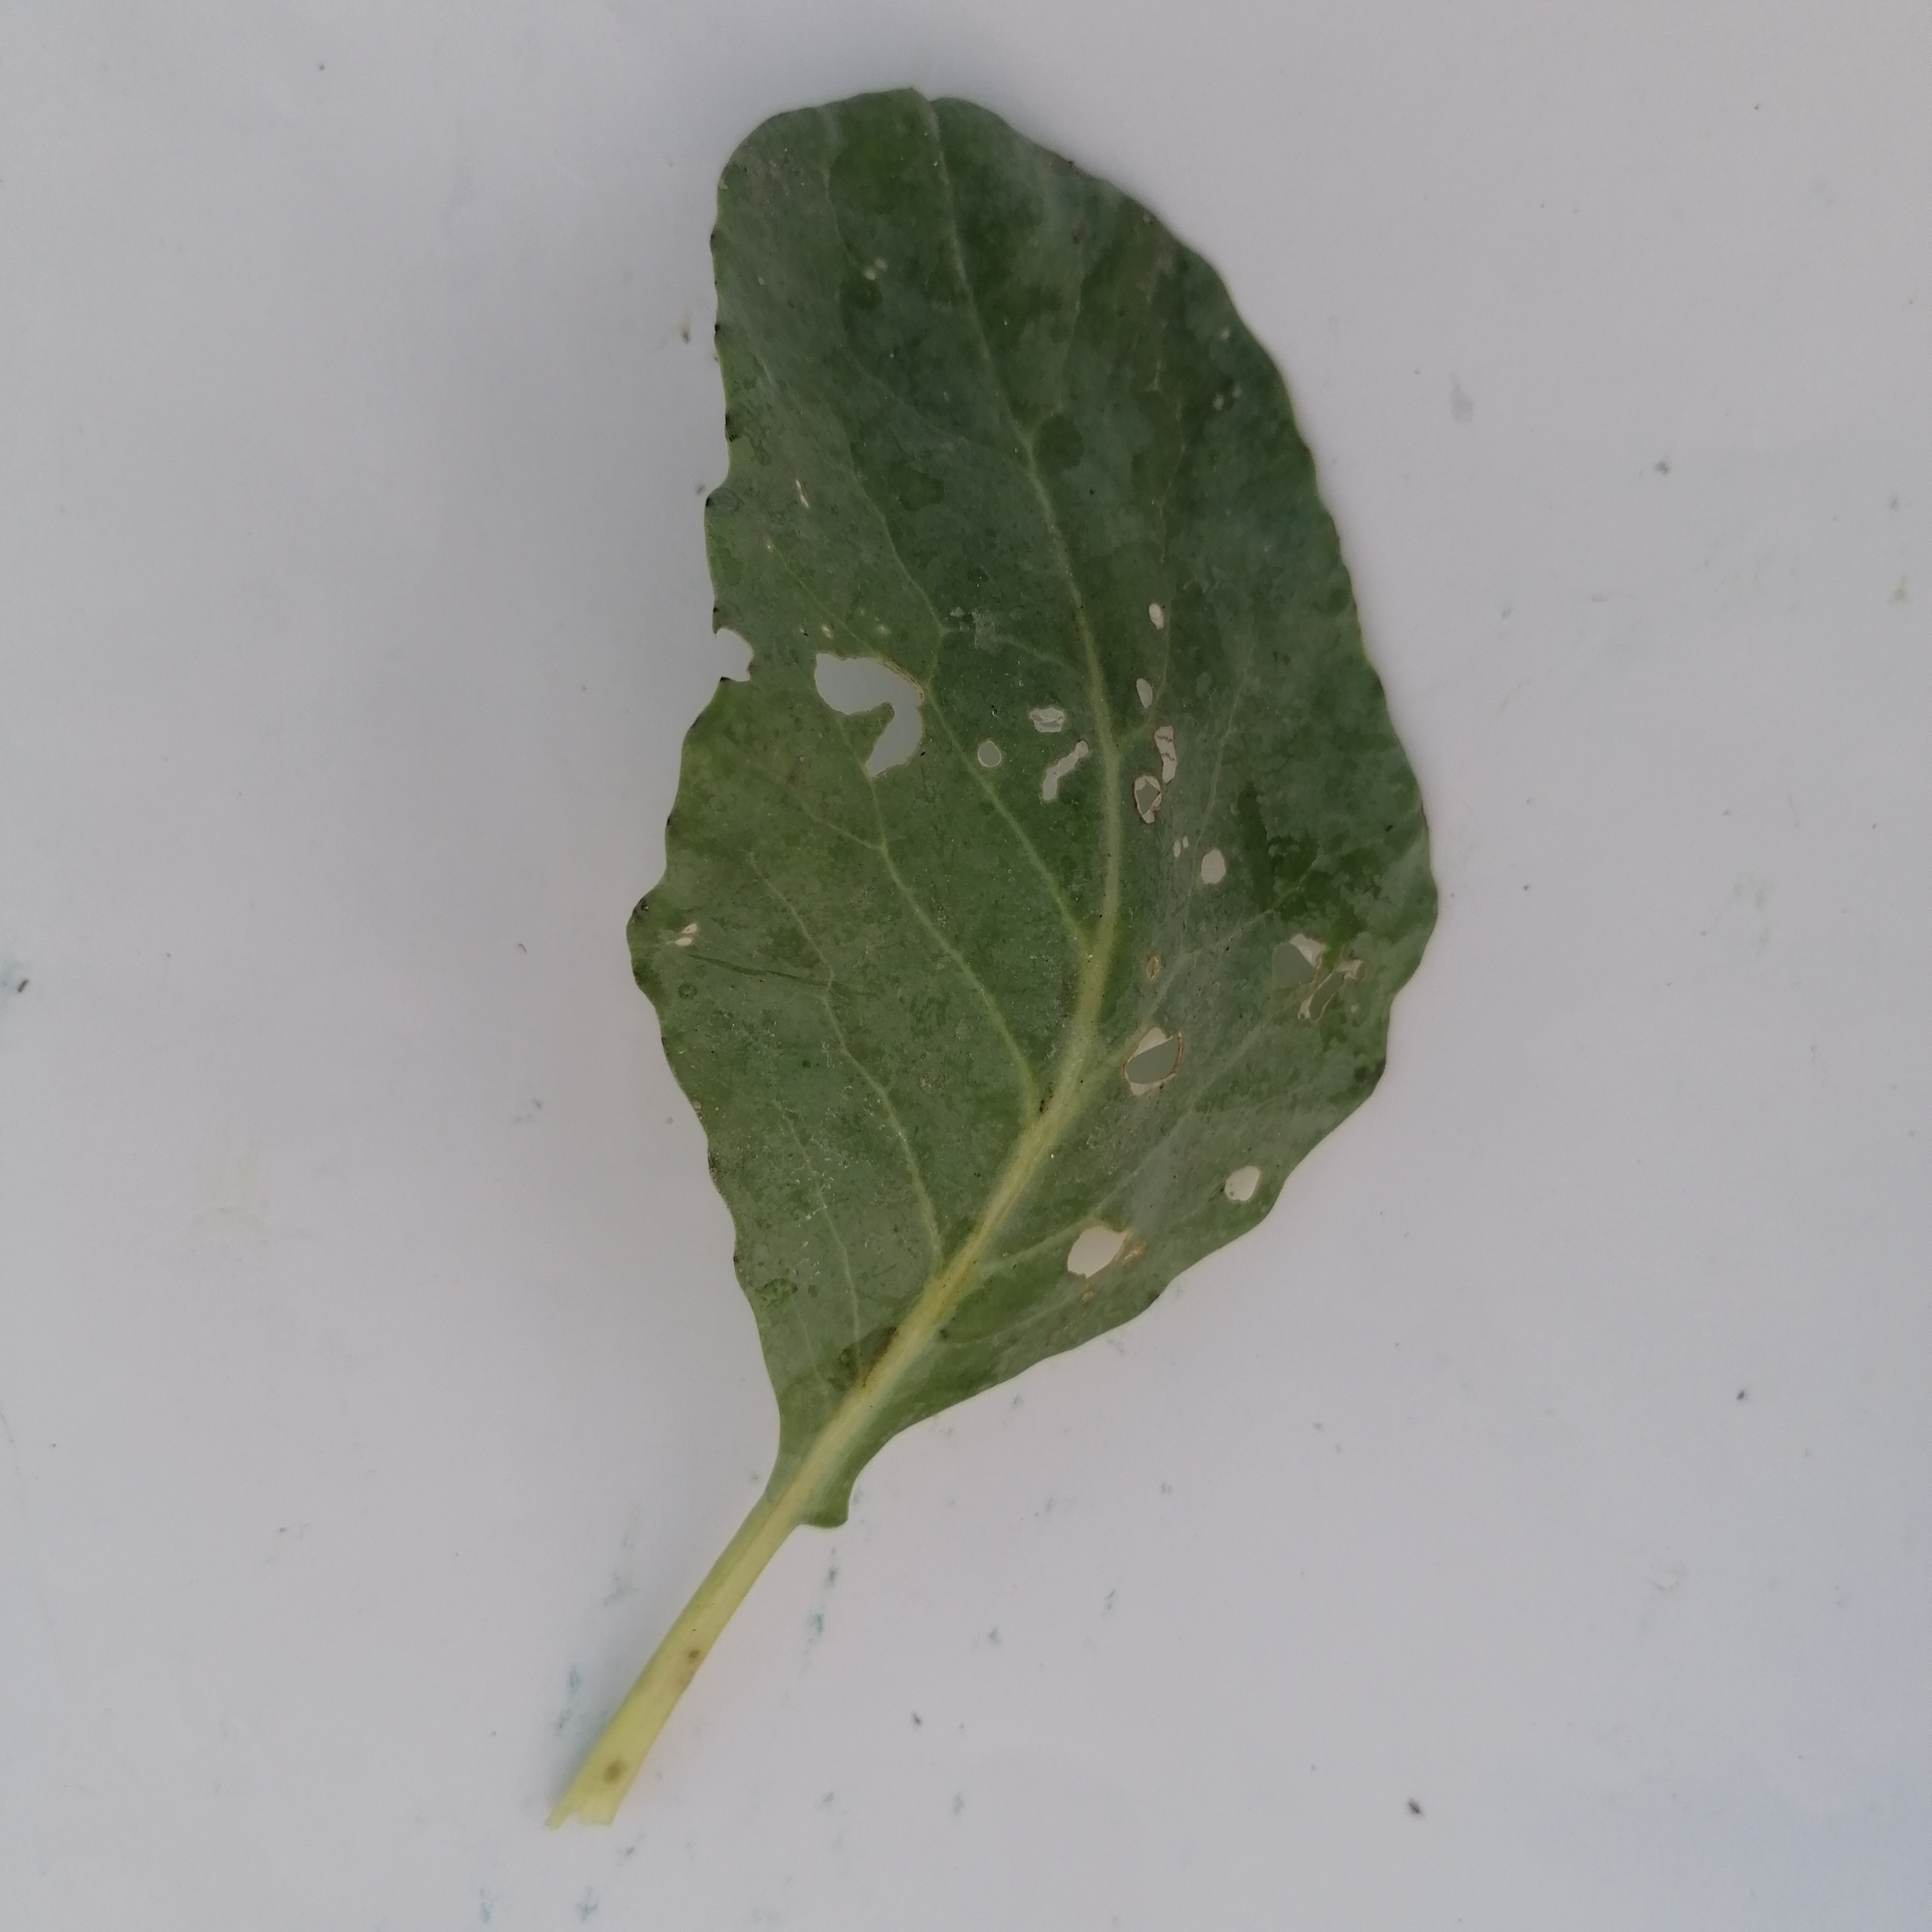
Label: Insect Hole